Trevor Obst

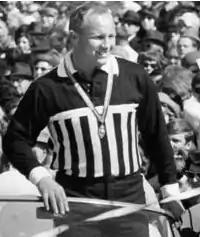

Trevor Obst (21 June 1940 – 1 December 2015) was an Australian rules footballer who played with Port Adelaide in the South Australian National Football League (SANFL) during the 1960s and 1970s.